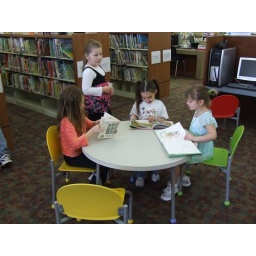
Four girls gather around a table reading after storytime.